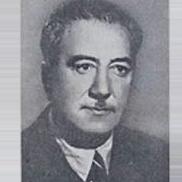
Age: 52